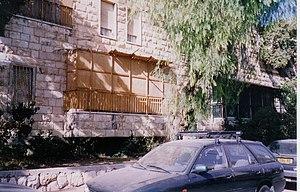
La soukka, est un instrument de culte juif, lieu de résidence temporaire construit spécifiquement pour la fête de Souccot, et symbole central de cette fête avec les quatre espèces.